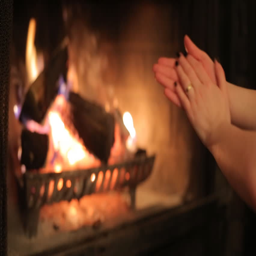
woman warming her hands by the fireplace